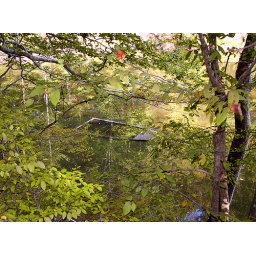
A boat on the bottom of Johnson's Crook lake in Rising Fawn, Georgia.